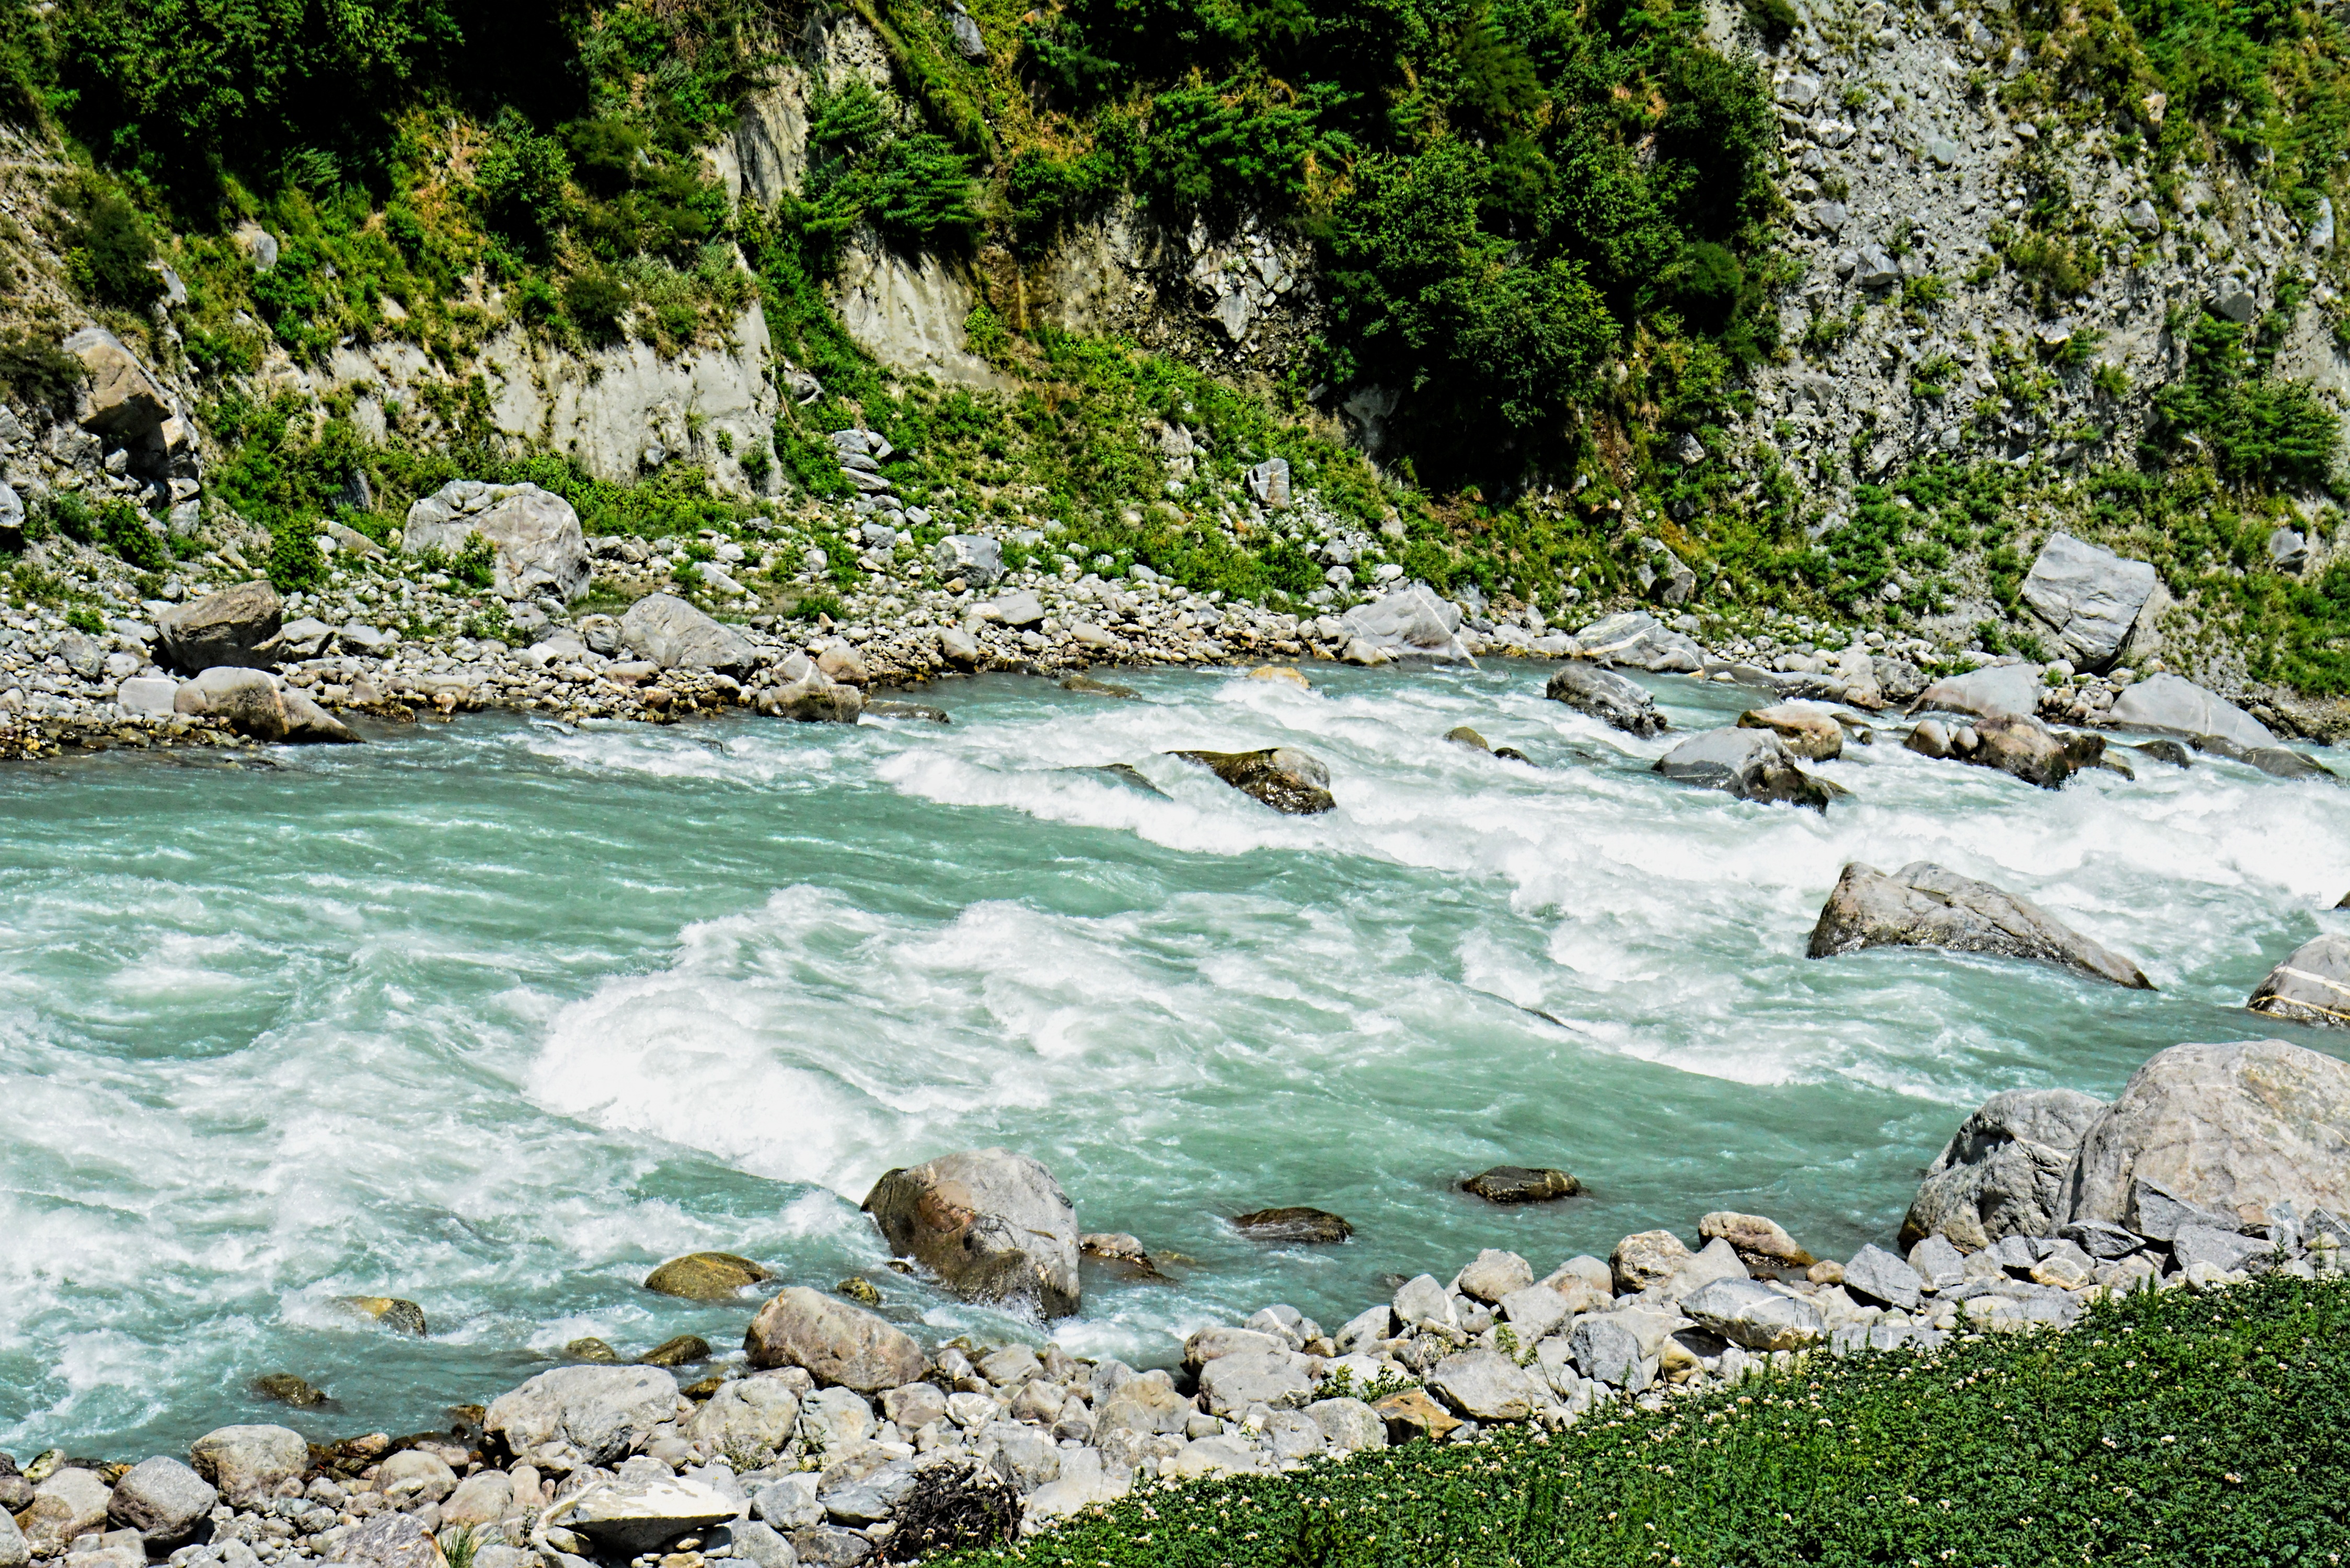
landscape, water, nature, outdoor, rock, waterfall, mountain, lake, river, valley, travel, stream, rapid, body of water, water feature, watercourse, wadi, stream bed, pakistan, landform, geographical feature